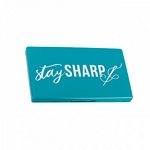
Magnetic Needle Case- Stay Sharp - Navy
Magnetic Needle Case- Stay Sharp Navy
Brand: Checker #1740200
Category: Arts & Entertainment > Hobbies & Creative Arts > Arts & Crafts > Art & Crafting Tools > Needles & Hooks